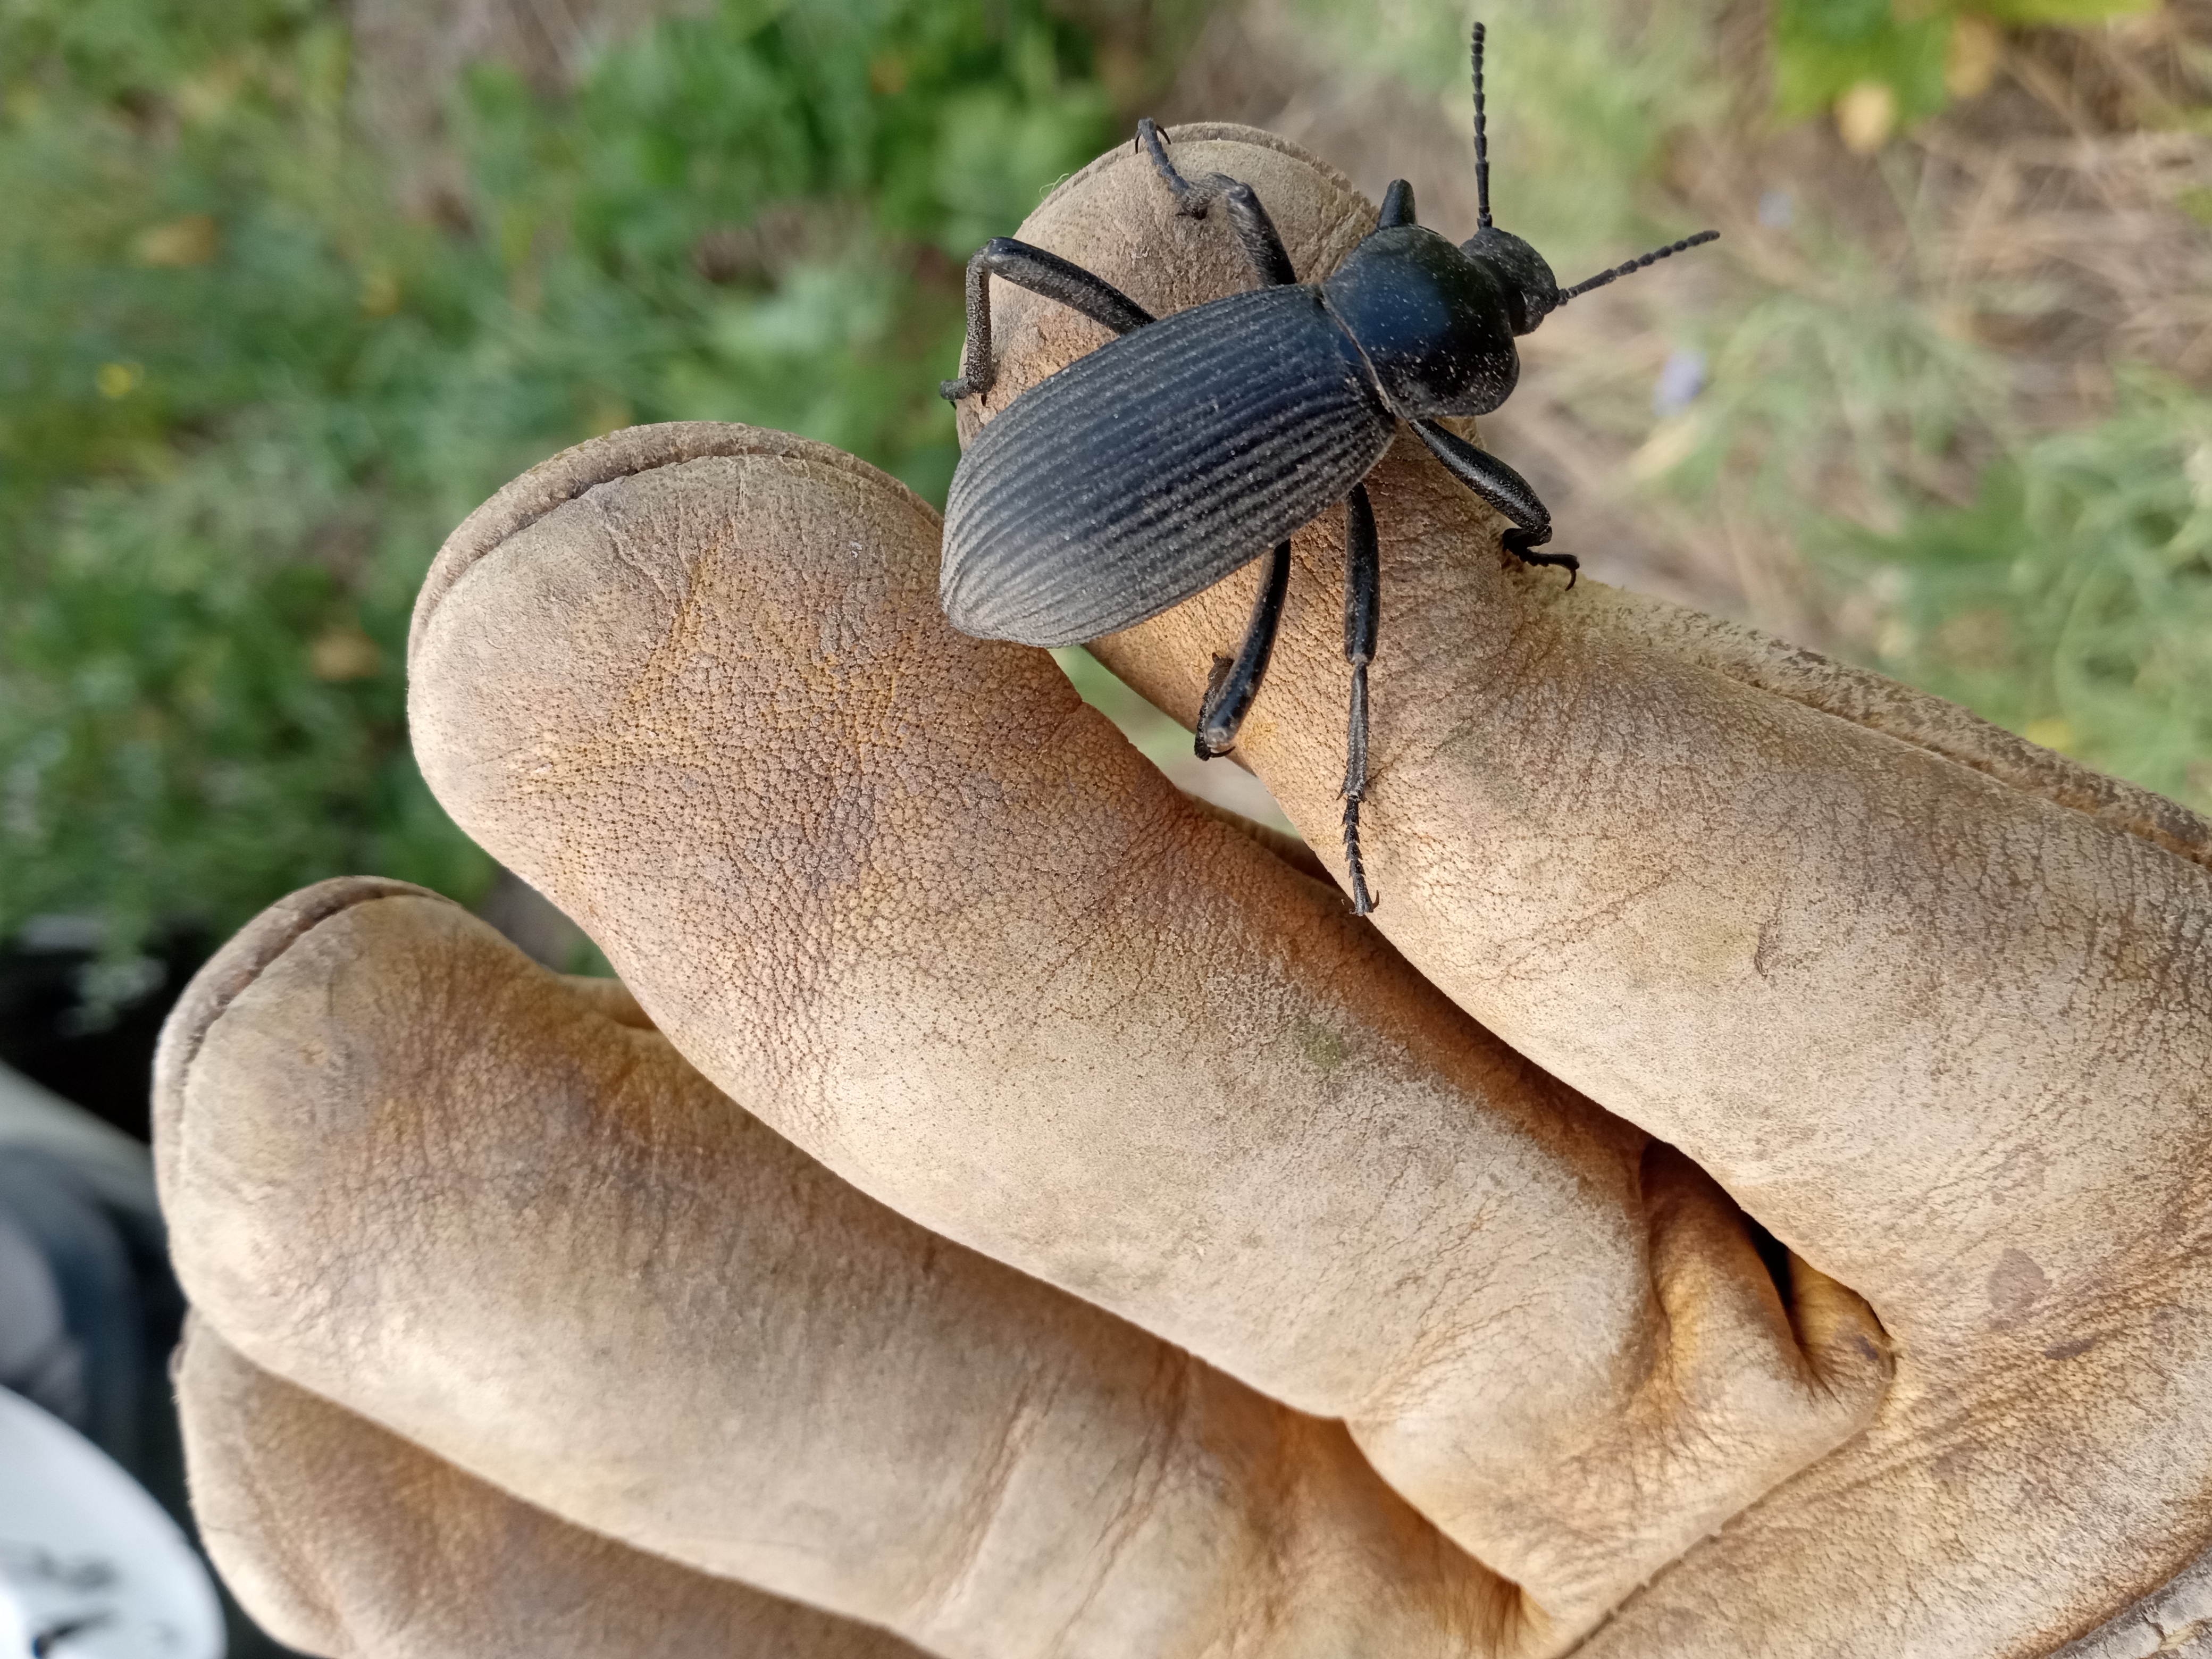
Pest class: non_pest_herbivores